Nina Kraft

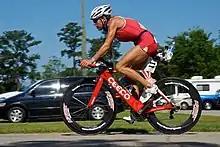

Nina Kraft (31 December 1968 – 17 August 2020) was a German professional triathlete from Braunschweig.